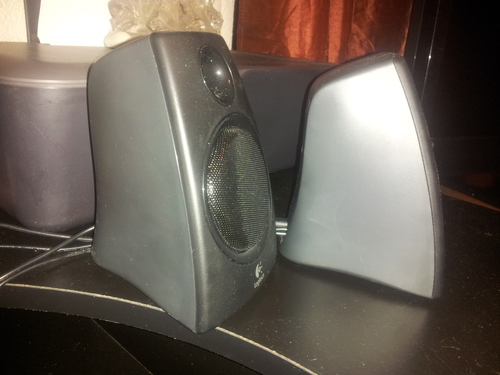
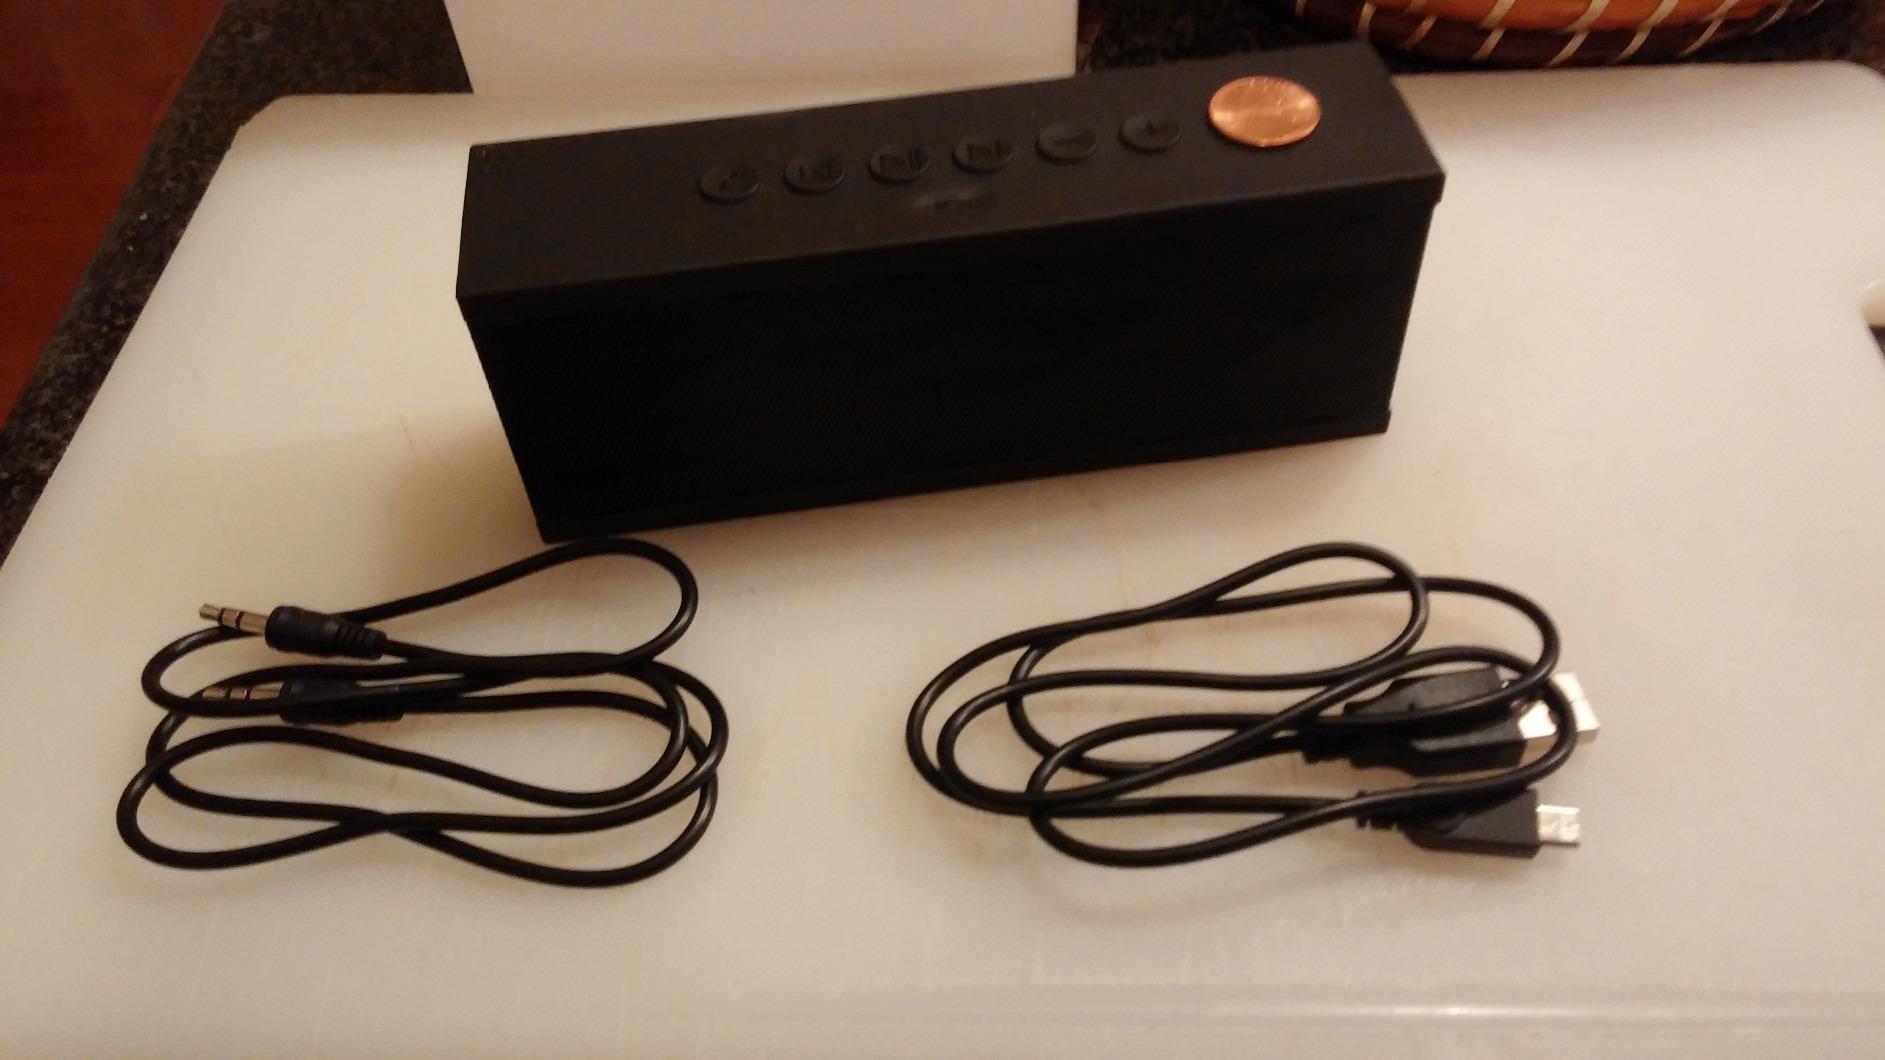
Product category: speaker
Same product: no